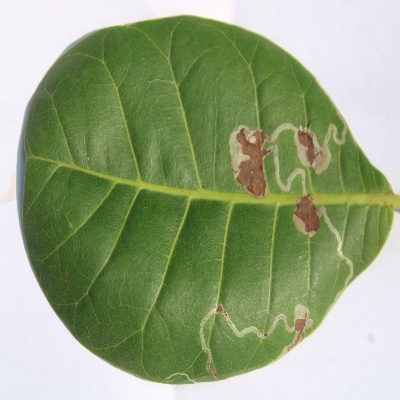
Crop: Cashew
Condition: leaf miner